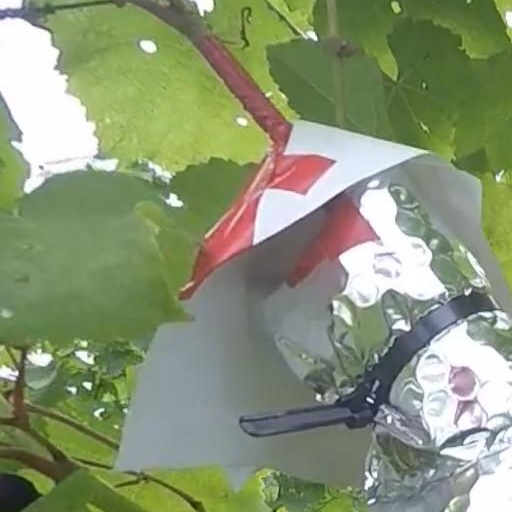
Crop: grape